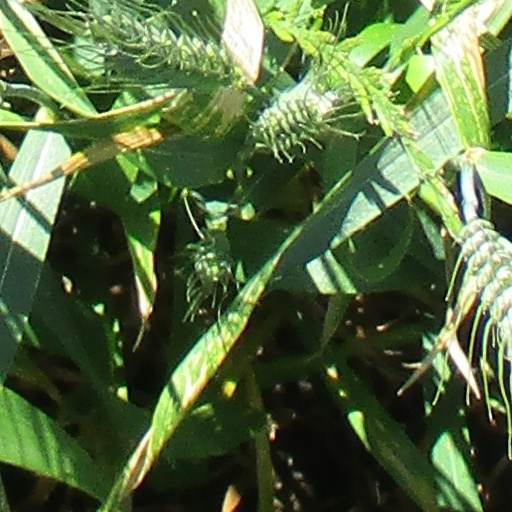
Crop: wheat